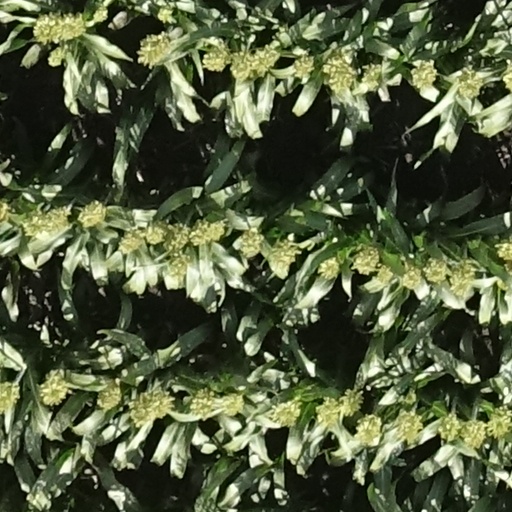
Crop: sorghum